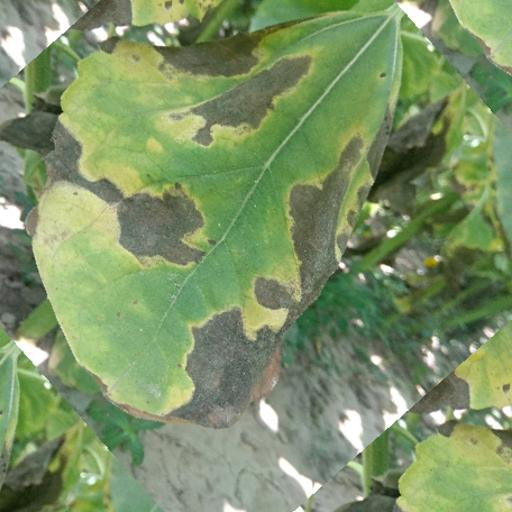
Label: Leaf_scars